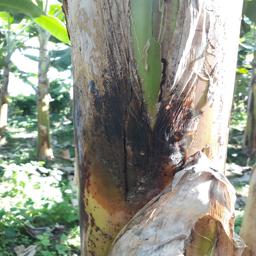
Label: PSEUDOSTEM WEEVIL